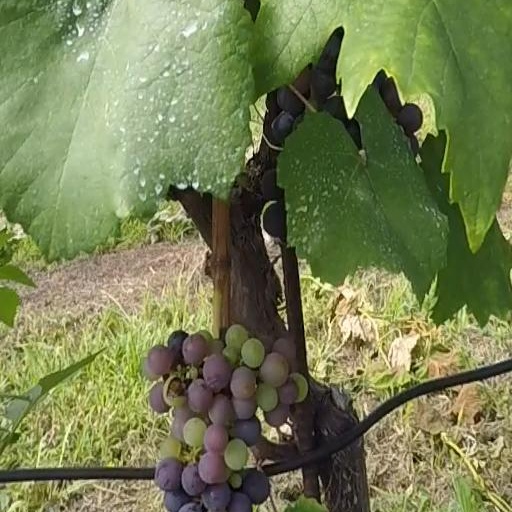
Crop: grape